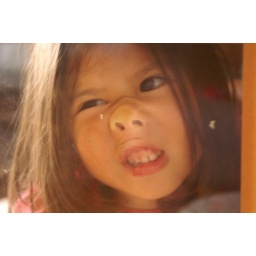
pushing her face up against the glass panel on the cabinet. luv-er-ly.